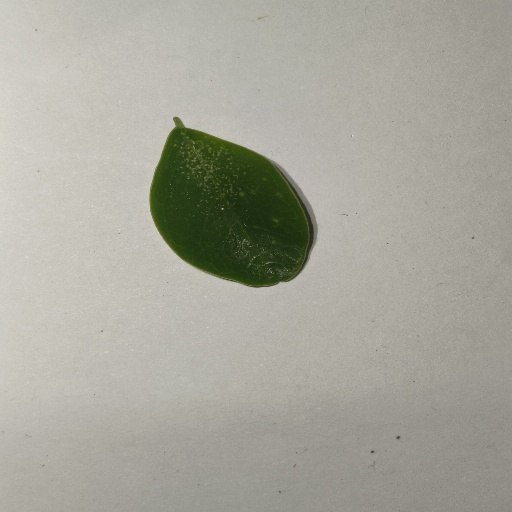
Species: Sojina
Leaf condition: Healthy Leaf